Geelong

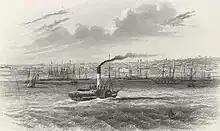
A paddlesteamer approaches busy Geelong Harbour in 1857.

The Geelong Hospital was opened in 1852, and construction on the Geelong City Hall commenced in 1855. Development of the Port of Geelong began with the creation of the first shipping channel in Corio Bay in 1853. The Geelong-to-Melbourne railway was built by the Geelong & Melbourne Railway Company in 1857. Rabbits were introduced to Australia in 1859 by Thomas Austin, who imported them from England for hunting purposes at his Barwon Park property near Winchelsea. One of Geelong's best-known department stores, Bright & Hitchcocks, was established in 1861, and the HM Prison Geelong built using convict labour, was opened in 1864.